CUDA

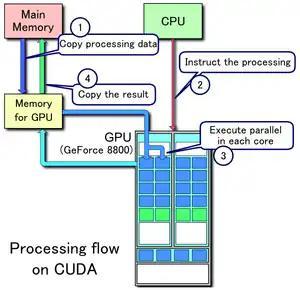
Example of CUDA processing flow

The CUDA platform is accessible to software developers through CUDA-accelerated libraries, compiler directives such as OpenACC, and extensions to industry-standard programming languages including C, C++, Fortran and Python. C/C++ programmers can use 'CUDA C/C++', compiled to PTX with nvcc, Nvidia's LLVM-based C/C++ compiler, or by clang itself. Fortran programmers can use 'CUDA Fortran', compiled with the PGI CUDA Fortran compiler from The Portland Group. Python programmers can use the cuNumeric library to accelerate applications on Nvidia GPUs.